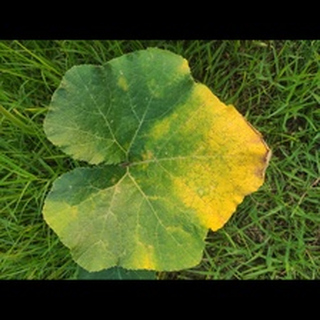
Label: pumpkin_downy_mildew